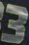
Number: 3